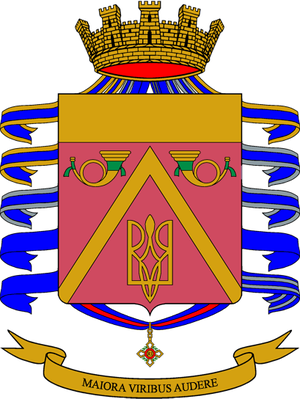
Les bersagliers sont un corps de l'Armée de terre italienne. Créée en 1836 par le général Alessandro La Marmora pour servir dans l'Armée royale sarde, qui deviendra plus tard l'Armée royale d'Italie, cette unité d'infanterie légère est caractérisée par sa grande mobilité, par le port d'un chapeau à larges bords, utilisé seulement dans l'uniforme de parade à l'époque contemporaine, décoré de plumes de coq de bruyère présentes également sur les casques de combat moderne, et par sa fanfare défilant au pas de course en jouant l'hymne des bersagliers Flik Flok.
Le 3ᵉ régiment de bersagliers est un régiment de bersagliers basé à Milan à proximité de la Caserne Mameli. C'est le régiment le plus décoré d'Italie. Sa devise est Maiora viribus audere.
La liste des régiments de l'armée de terre italienne